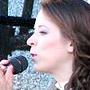
Age: 29